Wz. 35 anti-tank rifle

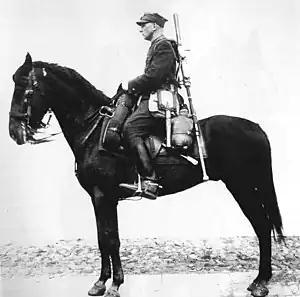
Polish uhlan with wz. 35 anti-tank rifle. Military instruction published in Warsaw in 1938.

The karabin przeciwpancerny wz. 35 (abbreviated ) is a Polish 7.92 mm anti-tank rifle that was used by the Polish Armed Forces during the 1939 Polish Campaign of World War II and later by several Axis armies. It was designated "wzór 35" for its design year, 1935. It was also known by its codename "Uruguay", after the country ( or "kb Ur") and by the name of its designer, Józef Maroszek.